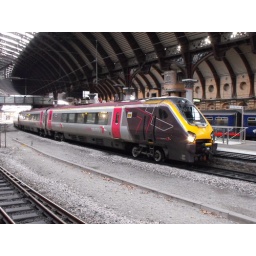
Nice cross country train in York Station